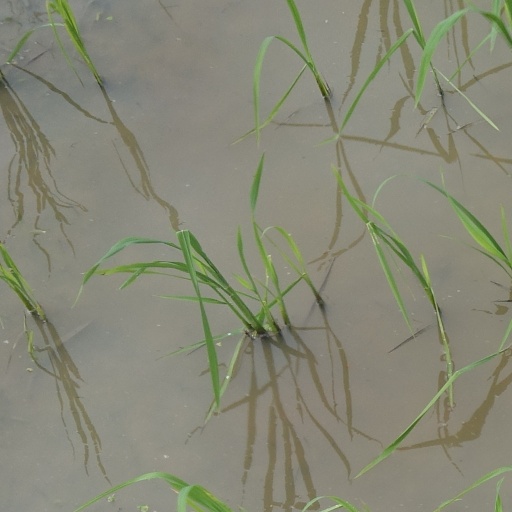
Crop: rice